Anna Byford Leonard

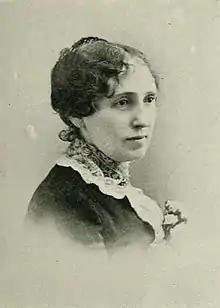
Anna Byford Leonard, "A woman of the century"

Anna Eliza Byford Leonard (July 31, 1843 – December 28, 1930) was an American reformer, and the first woman appointed as sanitary inspector. She also served as president of the Woman's Canning and Preserving Company.